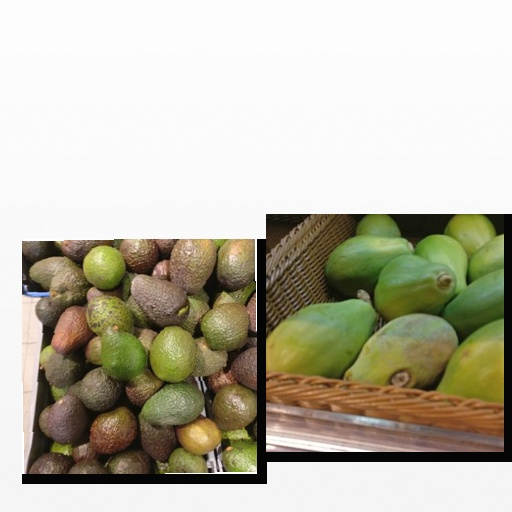
Food items: papaya, avocado